St Maddern's Church, Madron

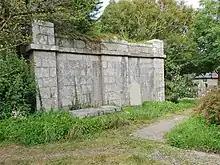
The Rose-Price mausoleum from the south

To the north-east of the church is the grade II listed granite ashlar mausoleum for the Rose-Price family of Trengwainton. The mausoleum was reopened, for the first time in nearly half-a-century, on 30 January 1881 for the burial of Mrs Louisa Douglas Nugent (22 December 1814 – 18 December 1881), 12th child (of 14) and 5th daughter of the first baron. A report in The Cornishman newspaper describes the ″... gloomy-looking huge mausoleum ... was once more opened, block by block on Friday; the oaken panels inside it were unlocked (the bright key turning in the wards quite easily, though the edges and some other parts of this stalwart door shew marks of decay) the iron bar which rests against the interior of the oak defence was raised; ...″. Inside there are slabs of ″Yorkshire stone″ with room for eighteen coffins below a brick-lined dome, and a vault with room for another six. Engraved on a granite block was ″Sir Rose Price, Bart., erected this tomb Anno 1827.″ Buried within is Sir Rose Price (1834), his wife Lady Price, eldest son, Rose Lambert Price (1799–1824), his wife Catherine, Countess of Desard (died 16 January 1826) and Louisa Douglas Nugent.